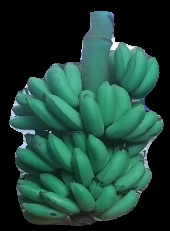
Variety: elakki-bale
Grade: grade2